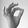
ASL letter: F